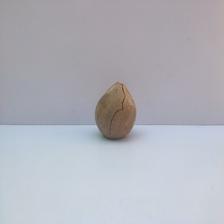
Size: Spoiled